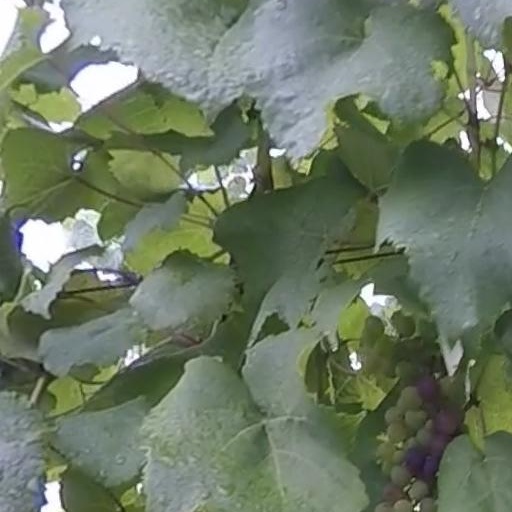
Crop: grape